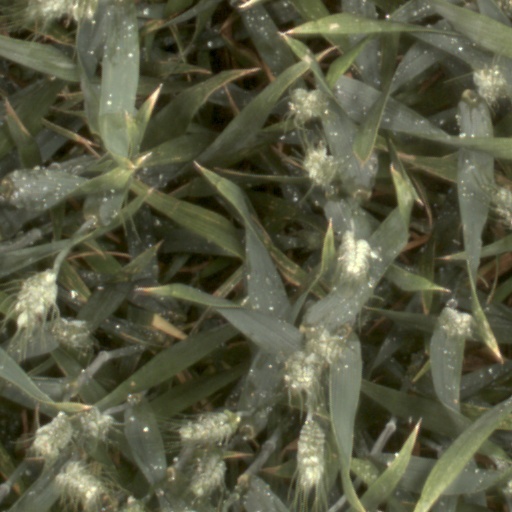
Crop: wheat